Freybrücke

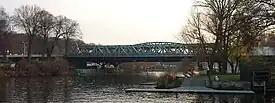
Temporary bridges with the Frey Bridge in the background, November 2014

In 2008, significant corrosion damage was found on the longitudinal and transverse girders. Consequently, the bridge was only passable at 30 km/h, and vehicles with weights over 3.5 tons had to use the right lane. Since January 13, 2014, the bridge has also closed to trucks and buses weighing 18 tons or more (initially reduced to 10 tons). This also affected articulated and double-decker buses in regular service. For economic reasons, the bridge was not to be repaired but replaced with a new structure.